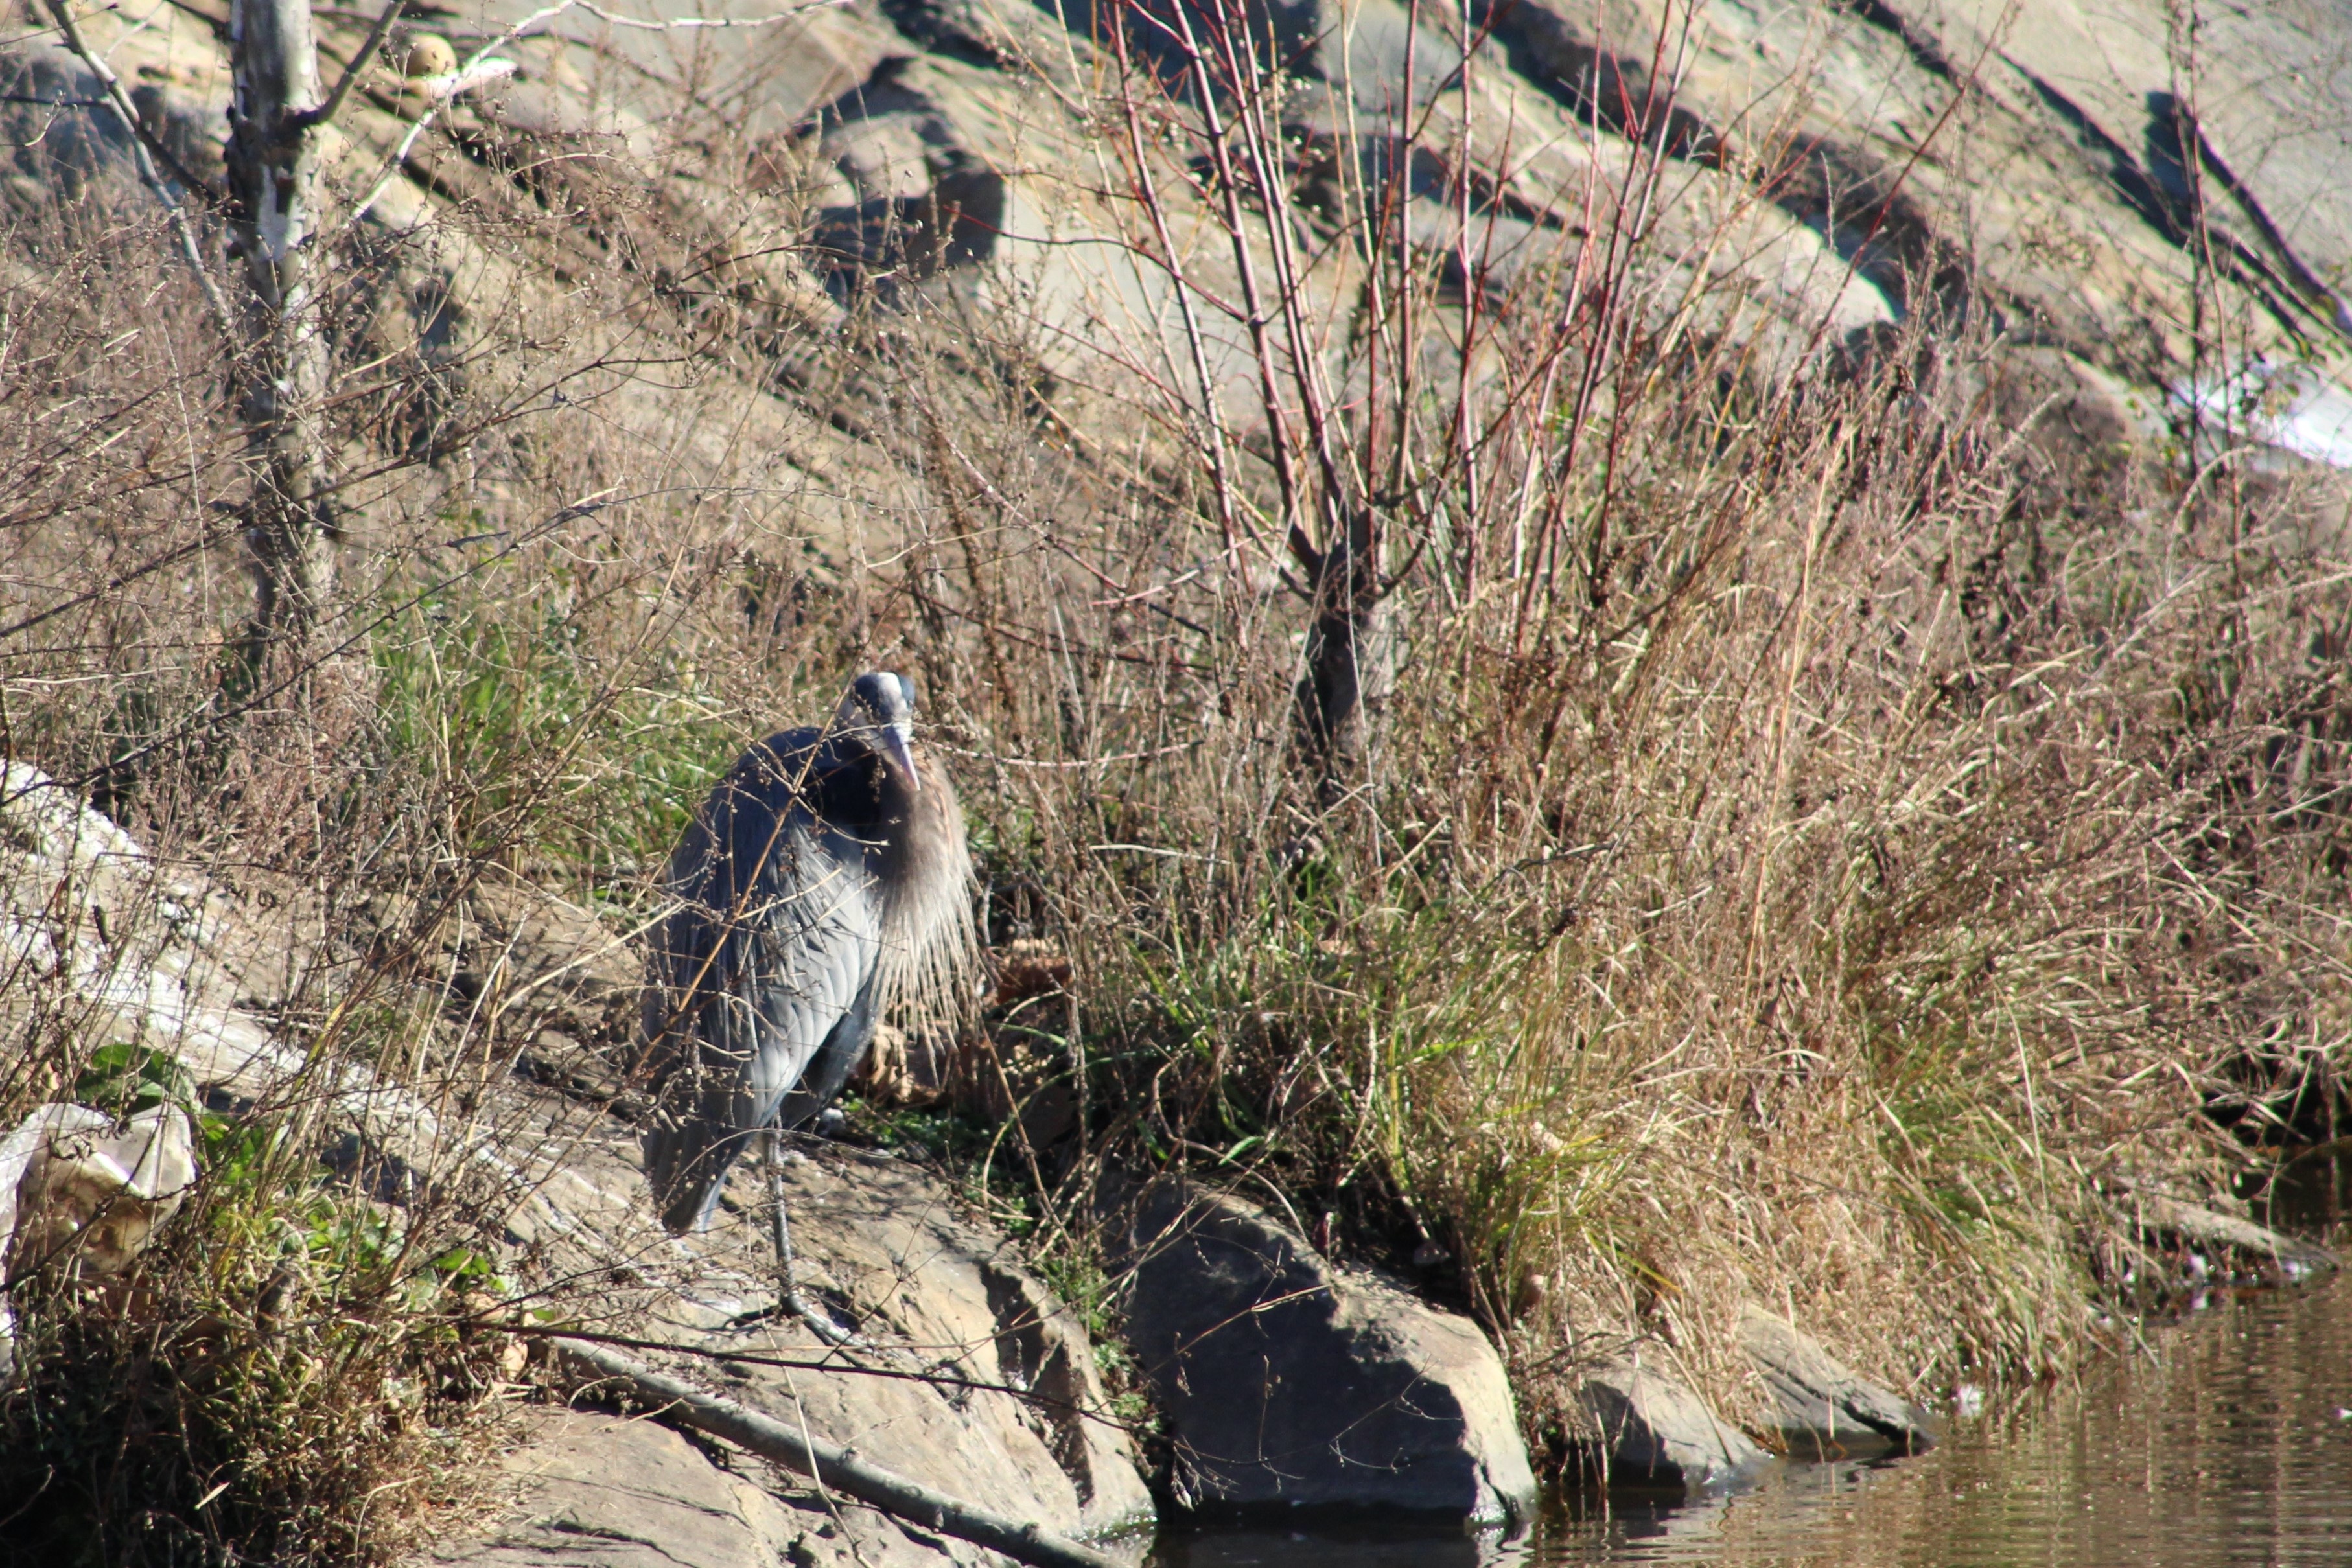
nature, wilderness, bird, wildlife, fauna, perching bird